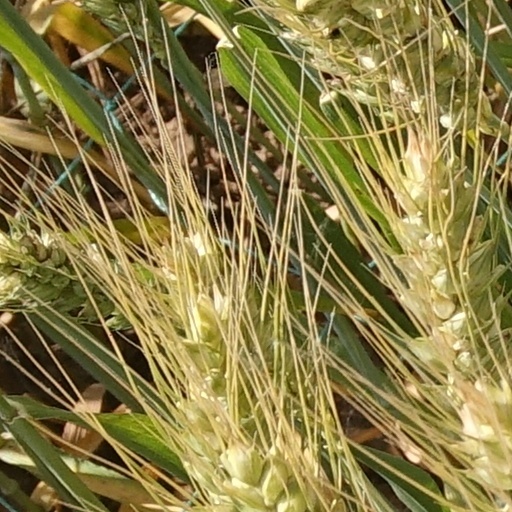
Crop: wheat